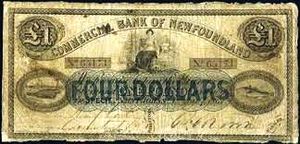
Pengeskabelse / Historie / Seddeludstedelse
Fire-dollar pengeseddel fra Commercial Bank of Newfoundland, ca. 1870
Fire-dollar pengeseddel fra Commercial Bank of Newfoundland
Pengeskabelse er den proces hvorunder penge, forstået som et samfunds betalingsmidler, frembringes og dermed øger pengemængden. Både centralbanker og private banker skaber penge.